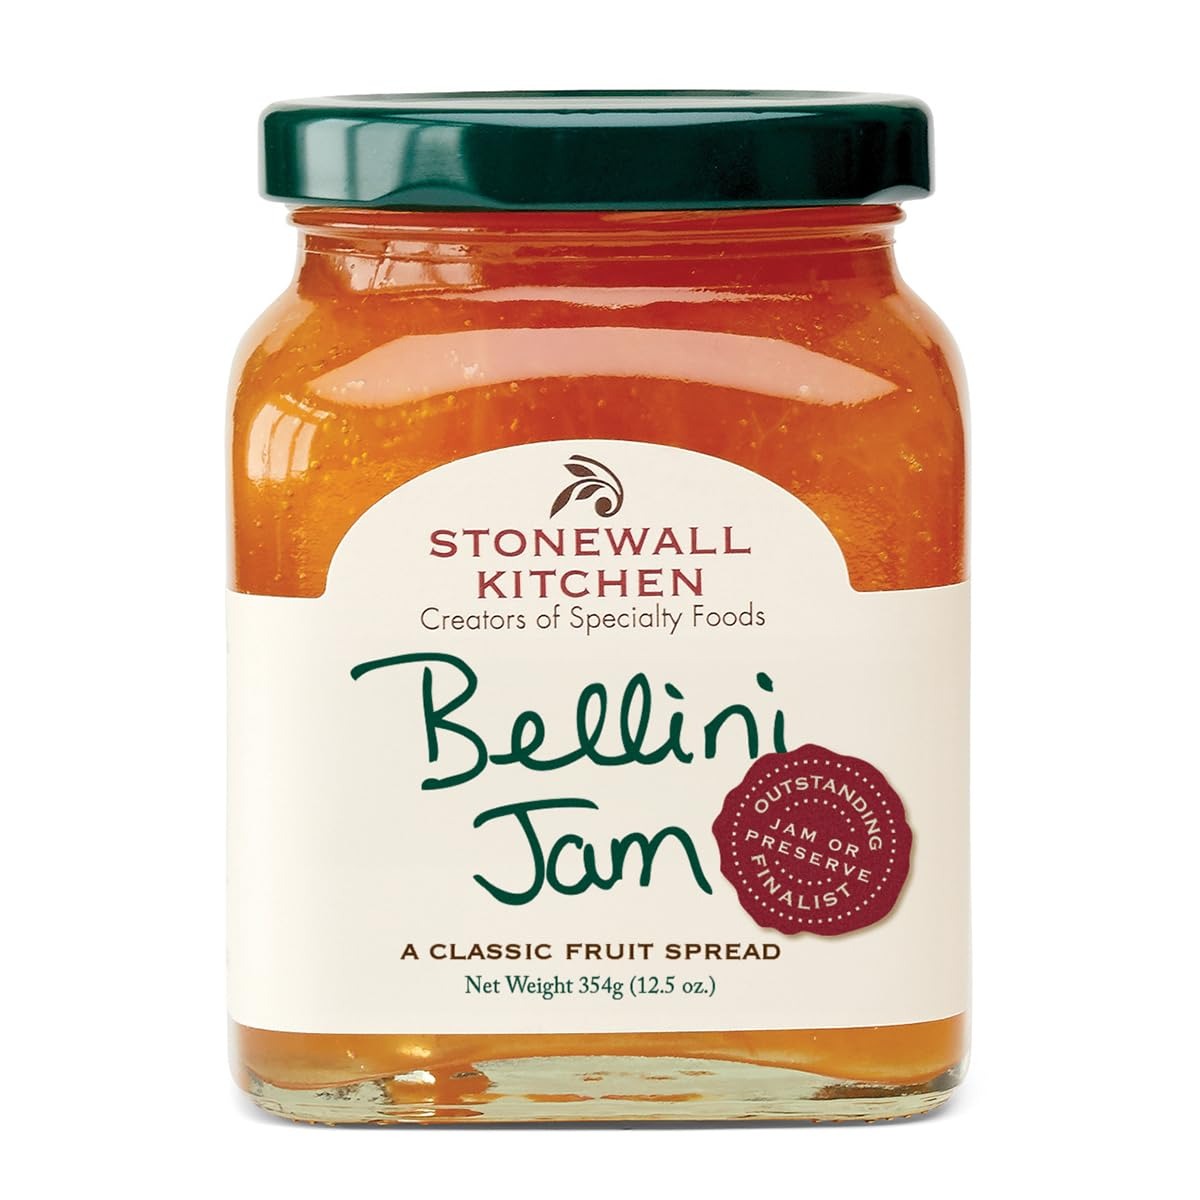
Item Name: Stonewall Kitchen Bellini Jam, 12.5 Ounces
Bullet Point 1: Stonewall Kitchen Bellini Jam, 12.5 Ounces
Bullet Point 2: Winner of Outstanding Finalist Award Jam or Preserve
Bullet Point 3: We combine sweet, ripe white peaches with sparkling white Italian wine
Bullet Point 4: Light and flavorful, it reflects the relaxed spirit of Bellini cocktails
Bullet Point 5: Stonewall Kitchen Family of Brands: Our award winning line of gourmet food, home goods, and gifts are loved around the world. Featuring brands such as Legal Sea Foods, Michel Design Works, Montebello, Napa Valley Naturals, Stonewall Home, Stonewall Kitchen, Urban Accents, Vermont Coffee Company, Vermont Village, and Village Candle
Bullet Point 6: About Us: It all started in 1991 at a local farmers' market with a few dozen items that we'd finished hand-labeling only hours before. Fast-forward to today and Stonewall Kitchen is now home to an ever-growing family of like-minded lifestyle brands! Expertly made with premium ingredients, our products are the result of decades spent dreaming up, testing and producing only the very best in specialty foods and fine home living.
Value: 12.5
Unit: Ounce

Price: 10.865